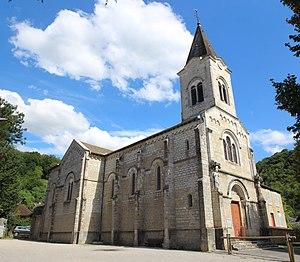
Église Saint-Pierre-et-Saint-Paul de Douvres, Ain.
Douvres est une commune française, située dans le département de l'Ain en région Auvergne-Rhône-Alpes. Douvres appartient également à la région historique et naturelle du Bas-Bugey.